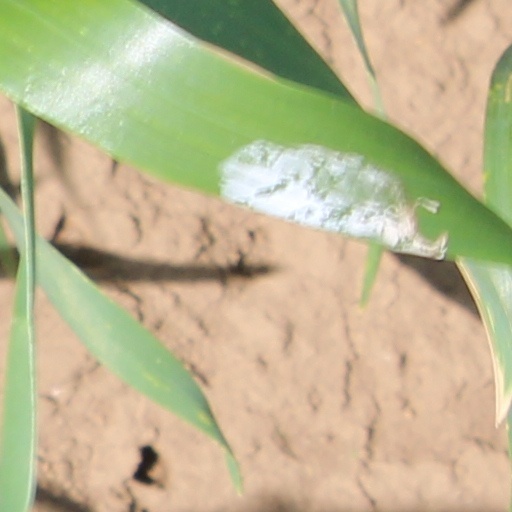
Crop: wheat